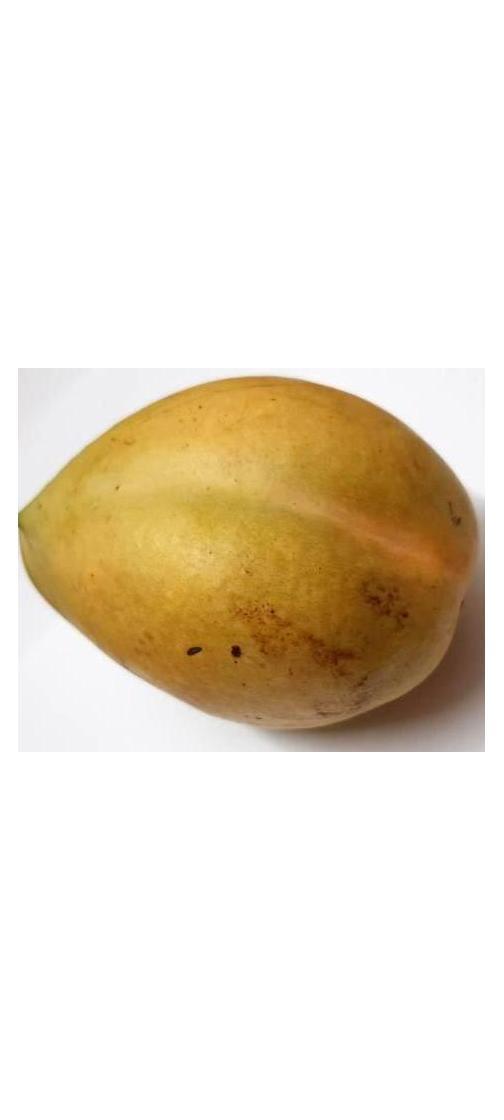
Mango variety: Bari-11